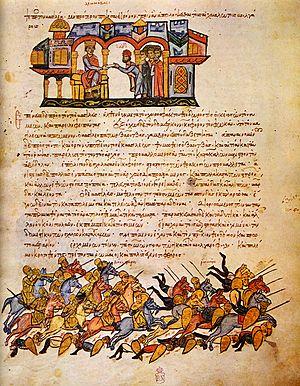
La Chronique de Skylitzès dit de Madrid est un manuscrit enluminé contenant la chronique de Jean Skylitzès décorée de 577 miniatures. Il est actuellement conservé à la bibliothèque nationale d'Espagne.
Jean Skylitzès est un historien byzantin du XIᵉ siècle, originaire d'Asie Mineure et qui a exercé de hautes fonctions administratives et juridiques à Constantinople sous le règne d'Alexis Iᵉʳ Comnène. Il est l’auteur du Synopsis Historion, une chronique qui couvre la période allant de 811 à 1057. On lui attribue également une continuation de cette chronique jusqu'à l'année 1079.